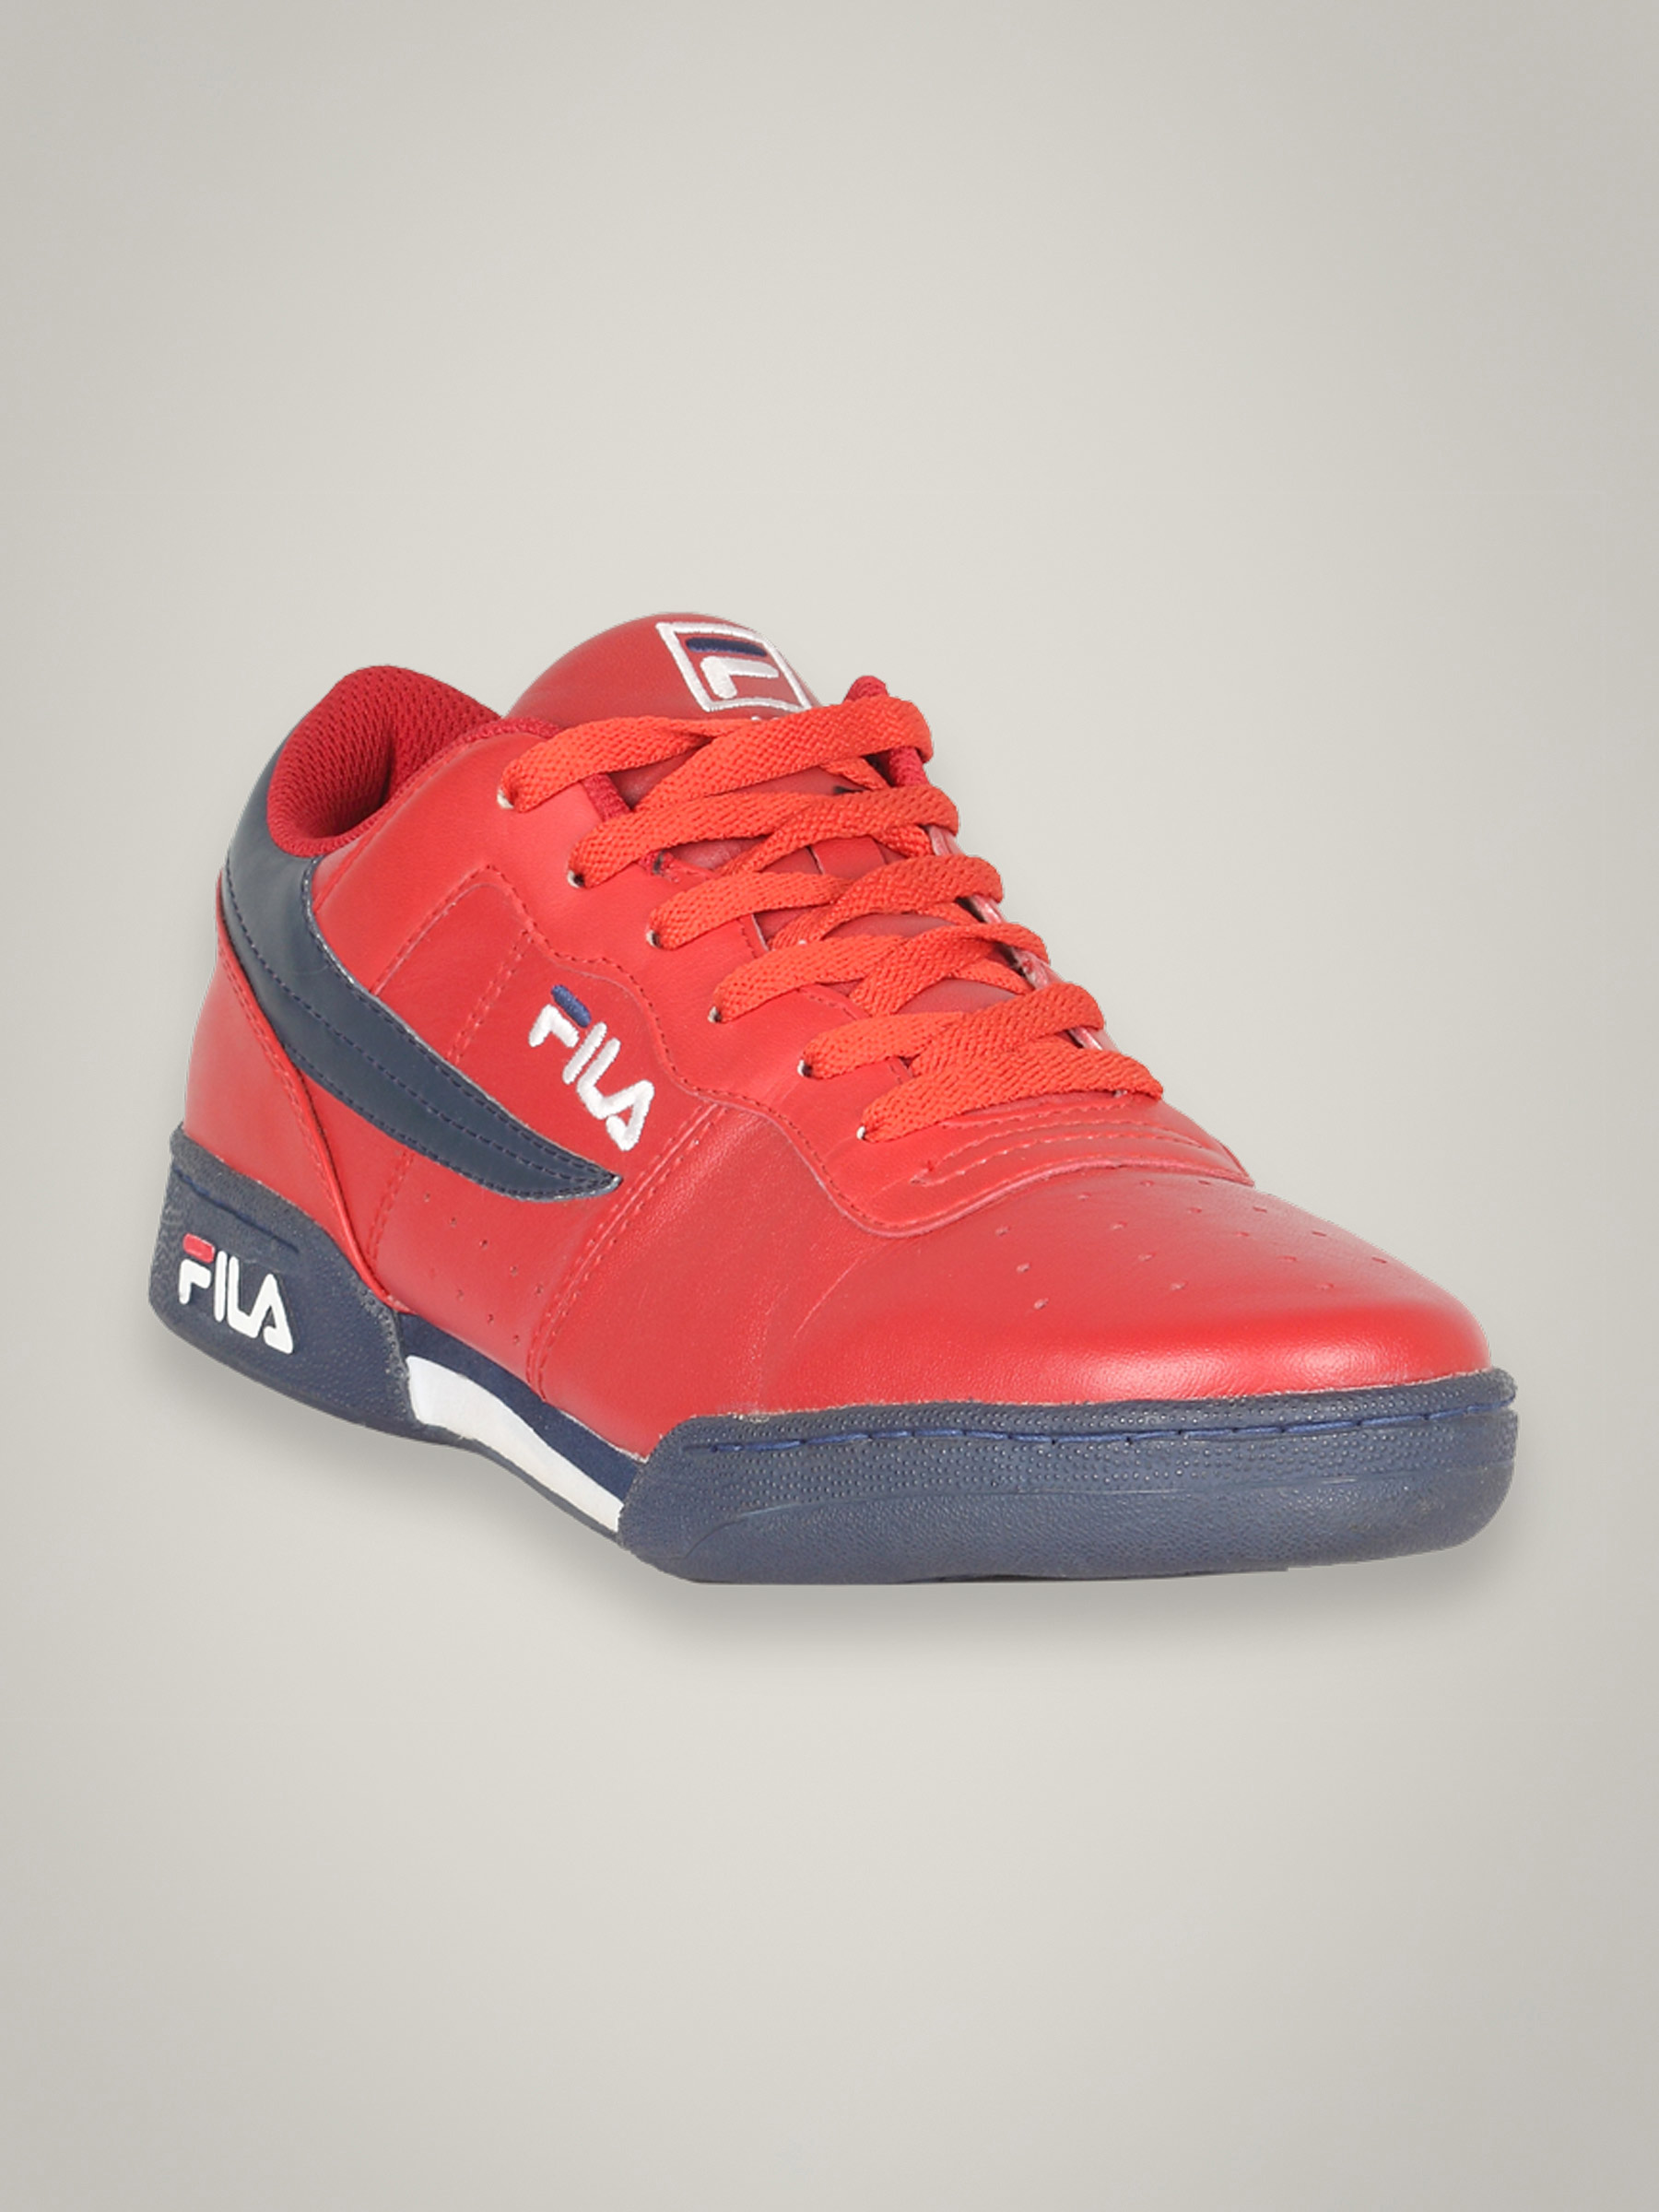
Fila Men's Retro Red Casual Shoe
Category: Footwear / Shoes / Casual Shoes
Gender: Men
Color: Red
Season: Summer 2011
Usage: Casual